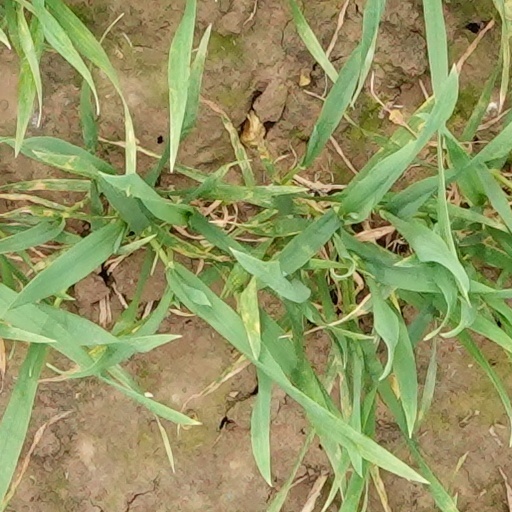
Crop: wheat